Terpodion

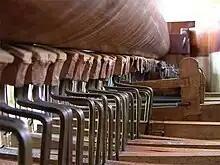
Terpodion Innenansicht, Inv.-Nr.: V/J 417, Städtische Museen Junge Kunst und Viadrina, 15230 Frankfurt (Oder)

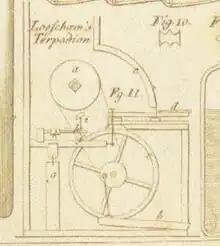
Terpodion Patentzeichnung

There is a certain relationship with the glass harmonica and the clavic cylinder. The glass harmonica produces the sound by friction from touching the rotating bells with wet fingers.